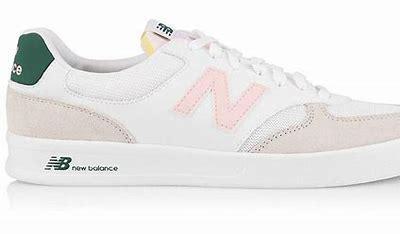
Brand: New
Model: Balance New Balance 300 Series